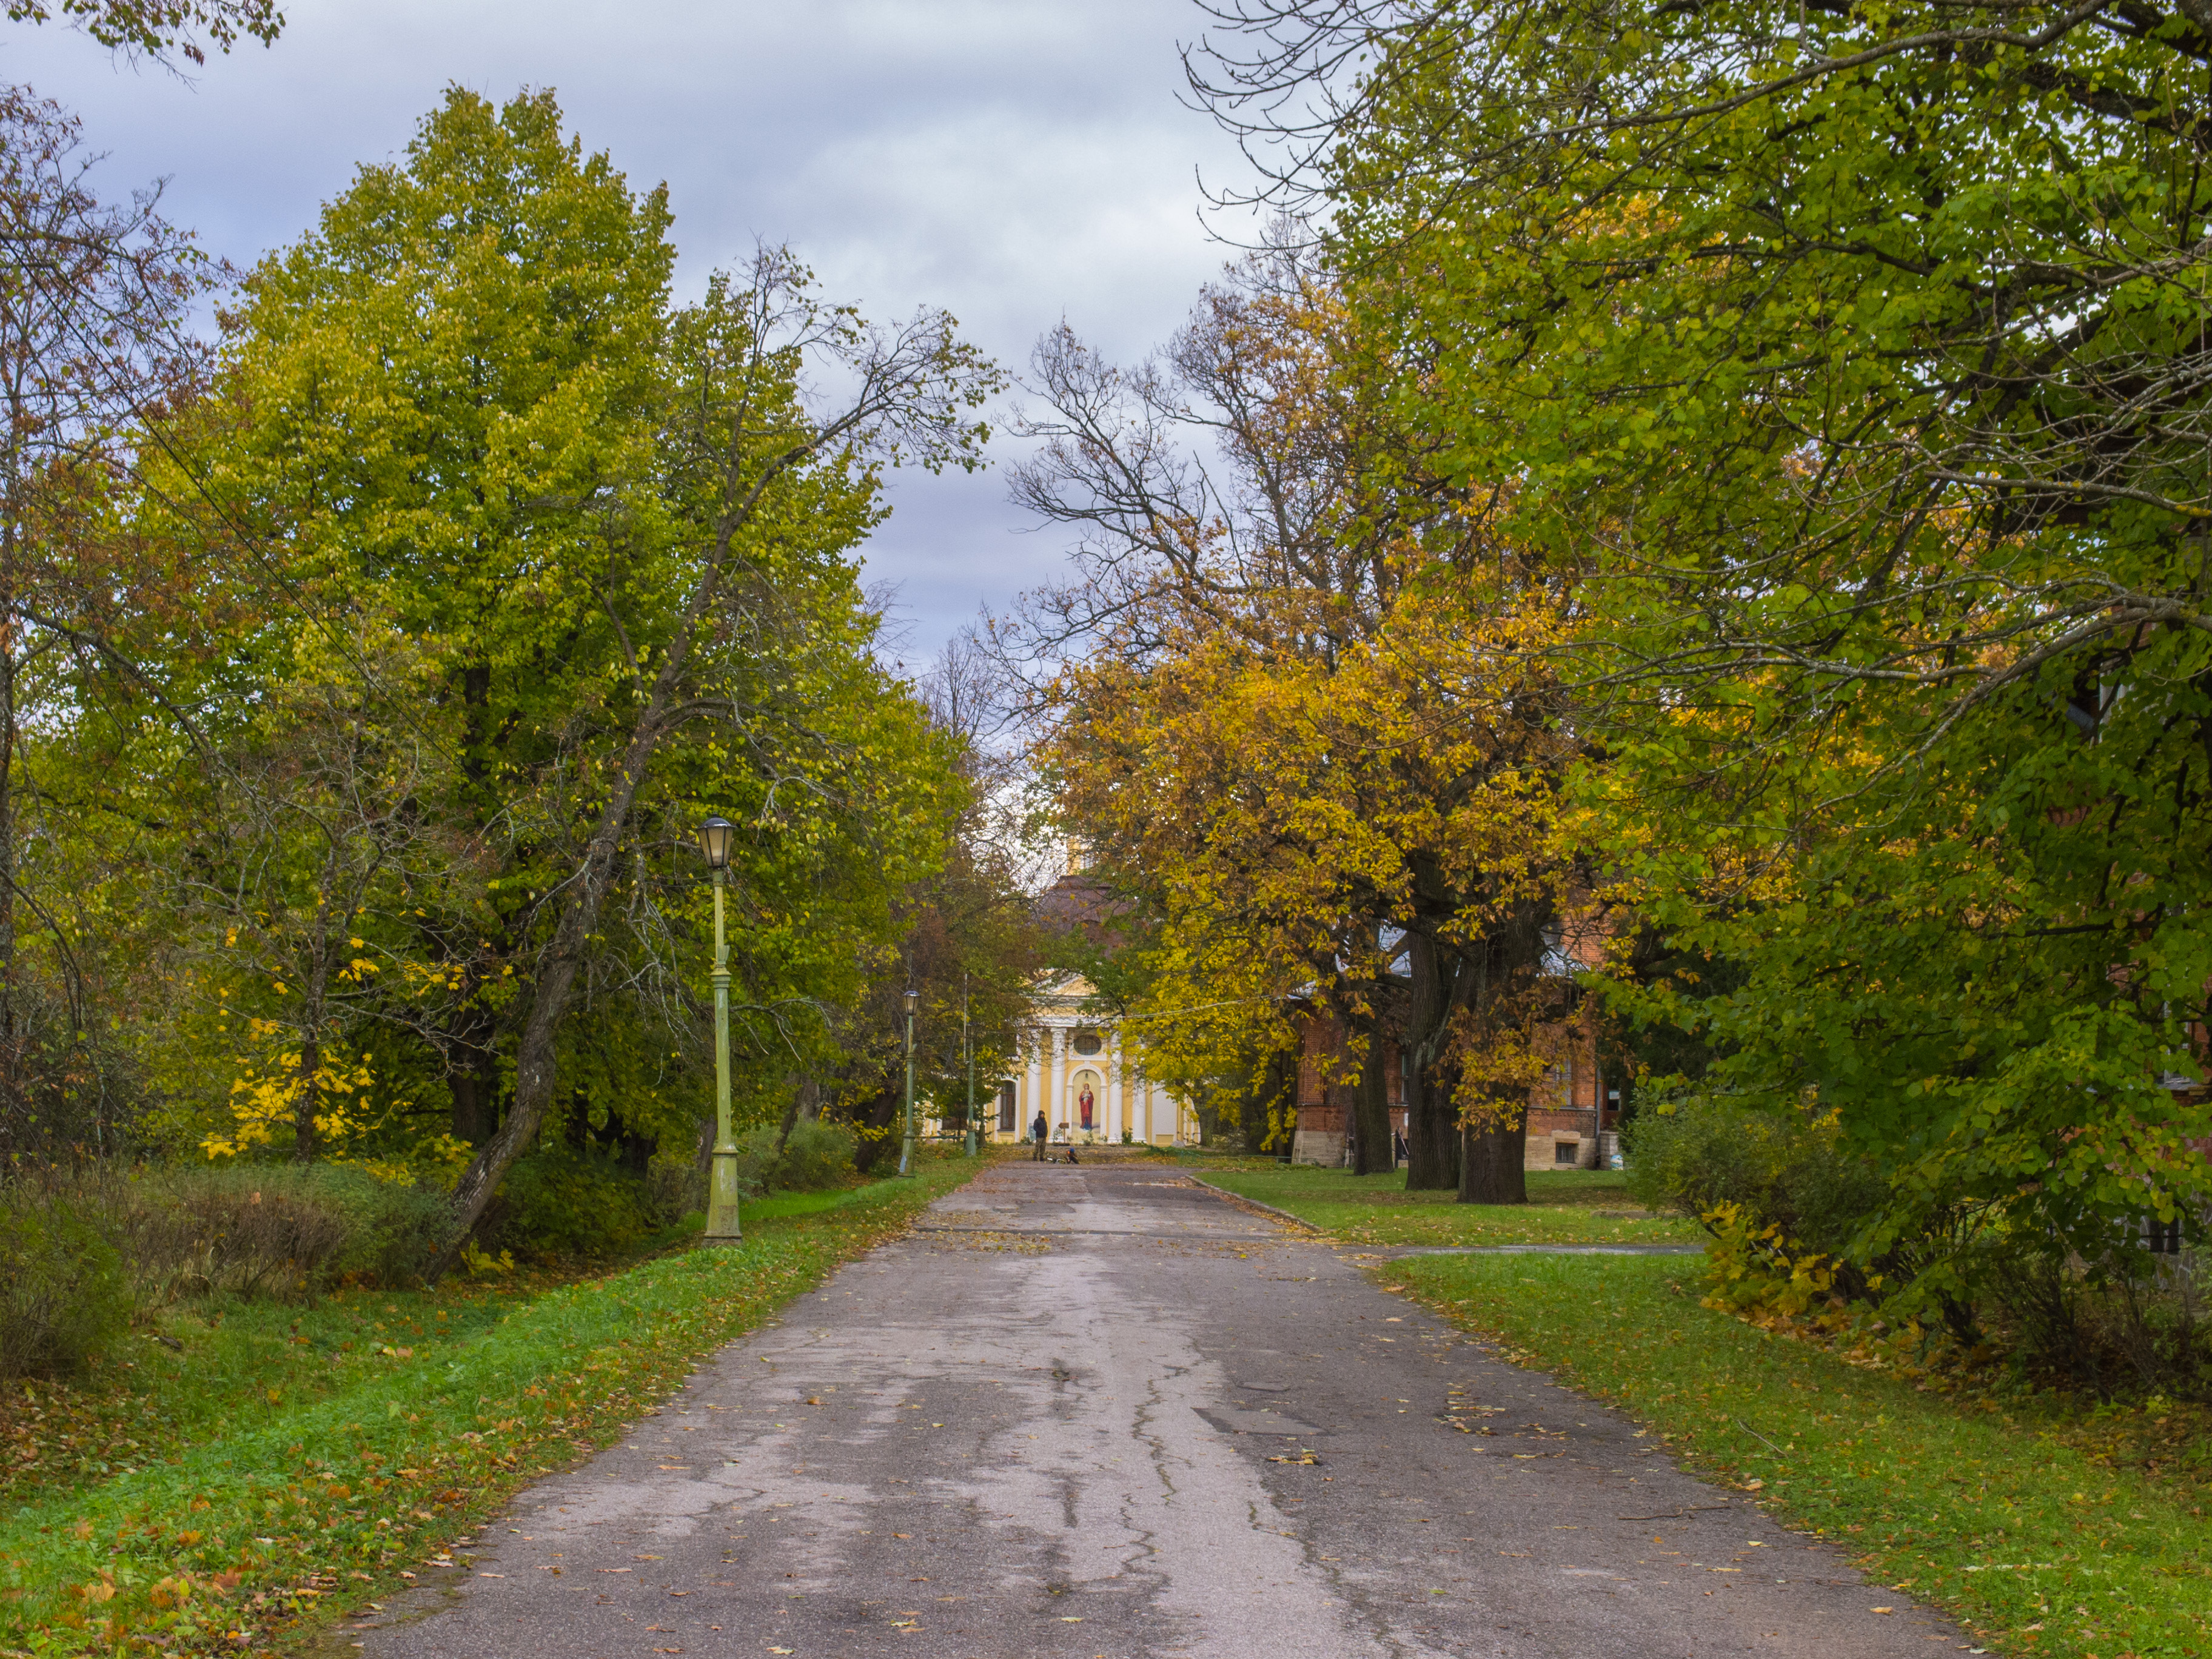
image, road, tree, natural landscape, nature, leaf, lane, thoroughfare, woody plant, infrastructure, autumn, biome, road surface, plant, trail, deciduous, sky, spring, grass, asphalt, temperate broadleaf and mixed forest, path, rural area, branch, forest, landscape, state park, woodland, sunlight, nonbuilding structure, street